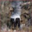
Label: skunk